Guru Ram Das

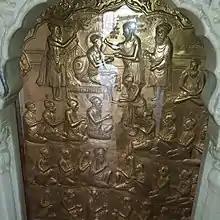
Brass plaque at Gurdwara Chaubara Sahib Goindwal depicting the Gurgadi ceremony of Guru Ramdas being enthroned to Guruship in the presence of Guru Amar Das and regional Manji heads.

Bhai Jetha was born in the morning of 24 September 1534 in a family belonging to the Sodhi gotra (clan) of the Khatri caste in Chuna Mandi, Lahore. His father was Hari Das and his mother was Mata Anup Devi (also known later-on as Anup Kaur or Daya Kaur), both of whom were highly religious. His paternal grandfather was Thakur Das, who was well-known and worked as a shopkeeper in Chuna Mandi, his paternal grandmother was named Jaswanti, and his great-grandfather was Gurdial Sodhi. His father, Hari Das, had inherited the shopkeeper occupation from his own father. His parents had been married for a period of around twelve years before they gave birth to Ram Das. He was named "Jetha" because he was the eldest child among his siblings. Some sources state his actual birthname was still 'Ram Das' and that 'Jetha' was just a nickname he acquired. He had a brother named Hardyal and a sister named Ram Dasi. Both of Jetha's parents died when he was aged around seven. After his parents' deaths, he went into the care of his maternal grandmother.